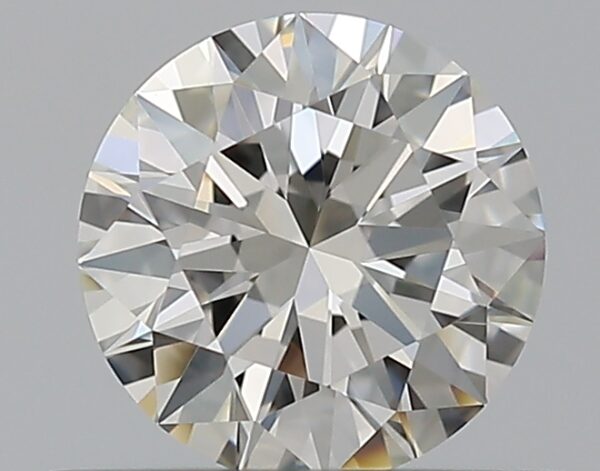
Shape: round
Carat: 0.5
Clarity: VVS2
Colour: I
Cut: EX
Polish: EX
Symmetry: EX
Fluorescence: N
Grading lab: GIA
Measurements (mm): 5.12 x 5.15 x 3.13